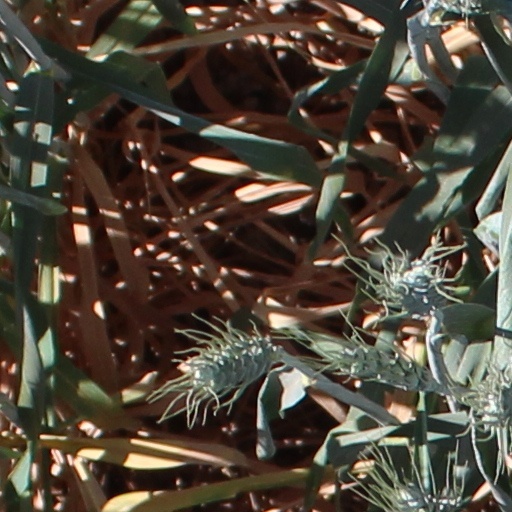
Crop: wheat